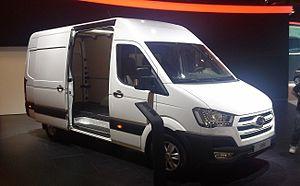
Le Hyundai H350 est un fourgon produit par le constructeur coréen Hyundai Motor depuis septembre 2014.